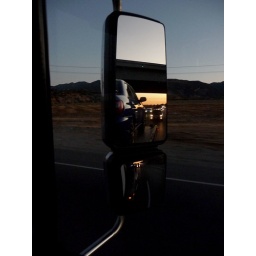
Tow truck WRX in mirror